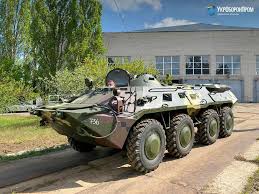
Label: BTR-80